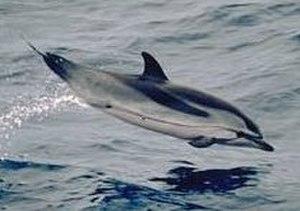
Dauphin bleu et blanc (Stenella coeruleoalba) Magyar: Csíkos delfin
Cette liste commentée recense la mammalofaune en Albanie. Elle répertorie les espèces de mammifères albanais actuels et celles qui ont été récemment classifiées comme éteintes. Cette liste comporte 108 espèces réparties en neuf ordres et 28 familles, dont deux sont « en danger critique d'extinction », une autre est « en danger », cinq sont « vulnérables », neuf sont « quasi menacées » et trois ont des « données insuffisantes » pour être classées.
Cette liste commentée recense la mammalofaune en Espagne. Elle répertorie les espèces de mammifères espagnols actuels et celles qui ont été récemment classifiées comme éteintes. Comme ici n'est référencé que l'Espagne « européenne », cette liste ne comptabilise pas les animaux présents dans Ceuta, Melilla et les plazas de soberanía, qui sont des régions situées en Afrique du Nord, ni des îles Canaries, qui sont en Macaronésie.
Cette liste commentée recense la mammalofaune en Bosnie-Herzégovine. Elle répertorie les espèces de mammifères bosniens actuels et celles qui ont été récemment classifiées comme éteintes. Cette liste comporte 110 espèces réparties en dix ordres et 29 familles, dont deux sont « en danger critique d'extinction », deux autres sont « en danger », quatre sont « vulnérables », dix sont « quasi menacées » et trois ont des « données insuffisantes » pour être classées.
Le dauphin bleu et blanc ou dauphin bleu, Stenella coeruleoalba, est une espèce très courante de dauphins peuplant l'ensemble des mers et océans.